David Ragan

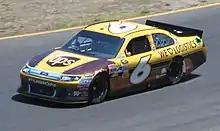
Ragan racing during the 2011 Toyota/Save Mart 350

During 2010, he only participated in the Sprint Cup Series. He recorded zero top fives, only three top-ten finishes, and finished 24th in points once the season concluded. In 2011, he began the year almost winning the Daytona 500, but he got penalized for moving lanes before he crossed the line on the restart with two laps to go. On May 21, 2011, he won the Sprint Showdown at Charlotte Motor Speedway, passing Brad Keselowski with two laps to go.